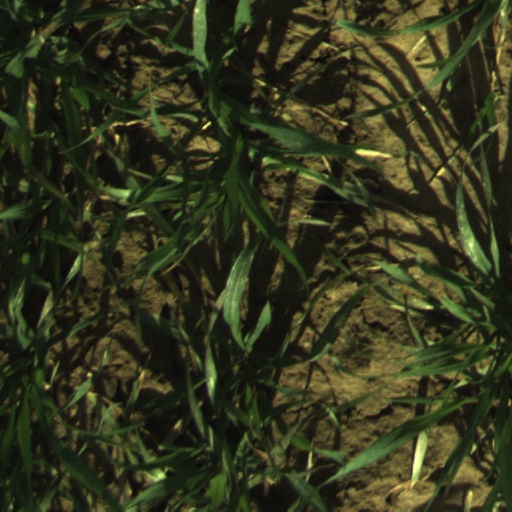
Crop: wheat